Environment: lab
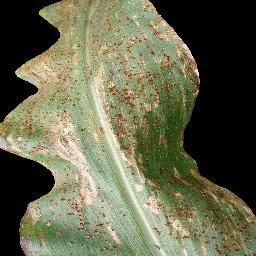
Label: common_rust